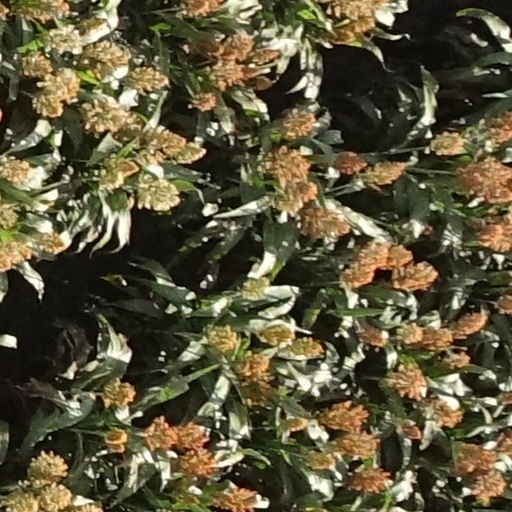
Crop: sorghum